IOC Athletes' Commission

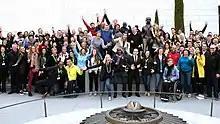
Athlete representatives gather at the International Olympic Committee headquarters in Lausanne, Switzerland

International Olympic Committee Athletes' Commission (IOC AC) is a majority elected body that serves as a link between athletes and the IOC. The mission of the IOC AC is to ensure that athletes' viewpoint remains at the heart of the Olympic Movement decisions, representing future, current and recently retired Olympic athletes. The IOC AC aims to provide athletes with a platform to share their voice and experiences, and be part of change and decisions shaping the future of sport.